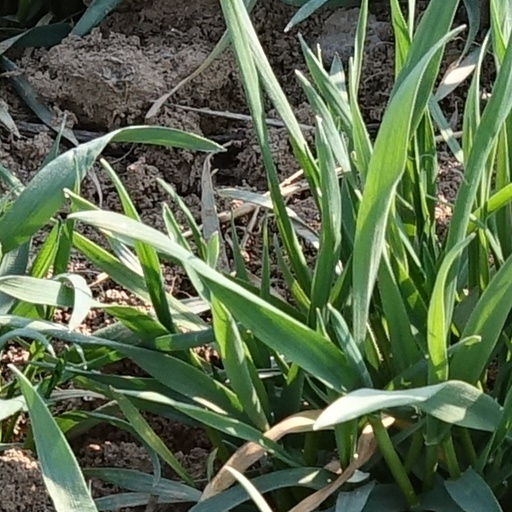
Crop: wheat